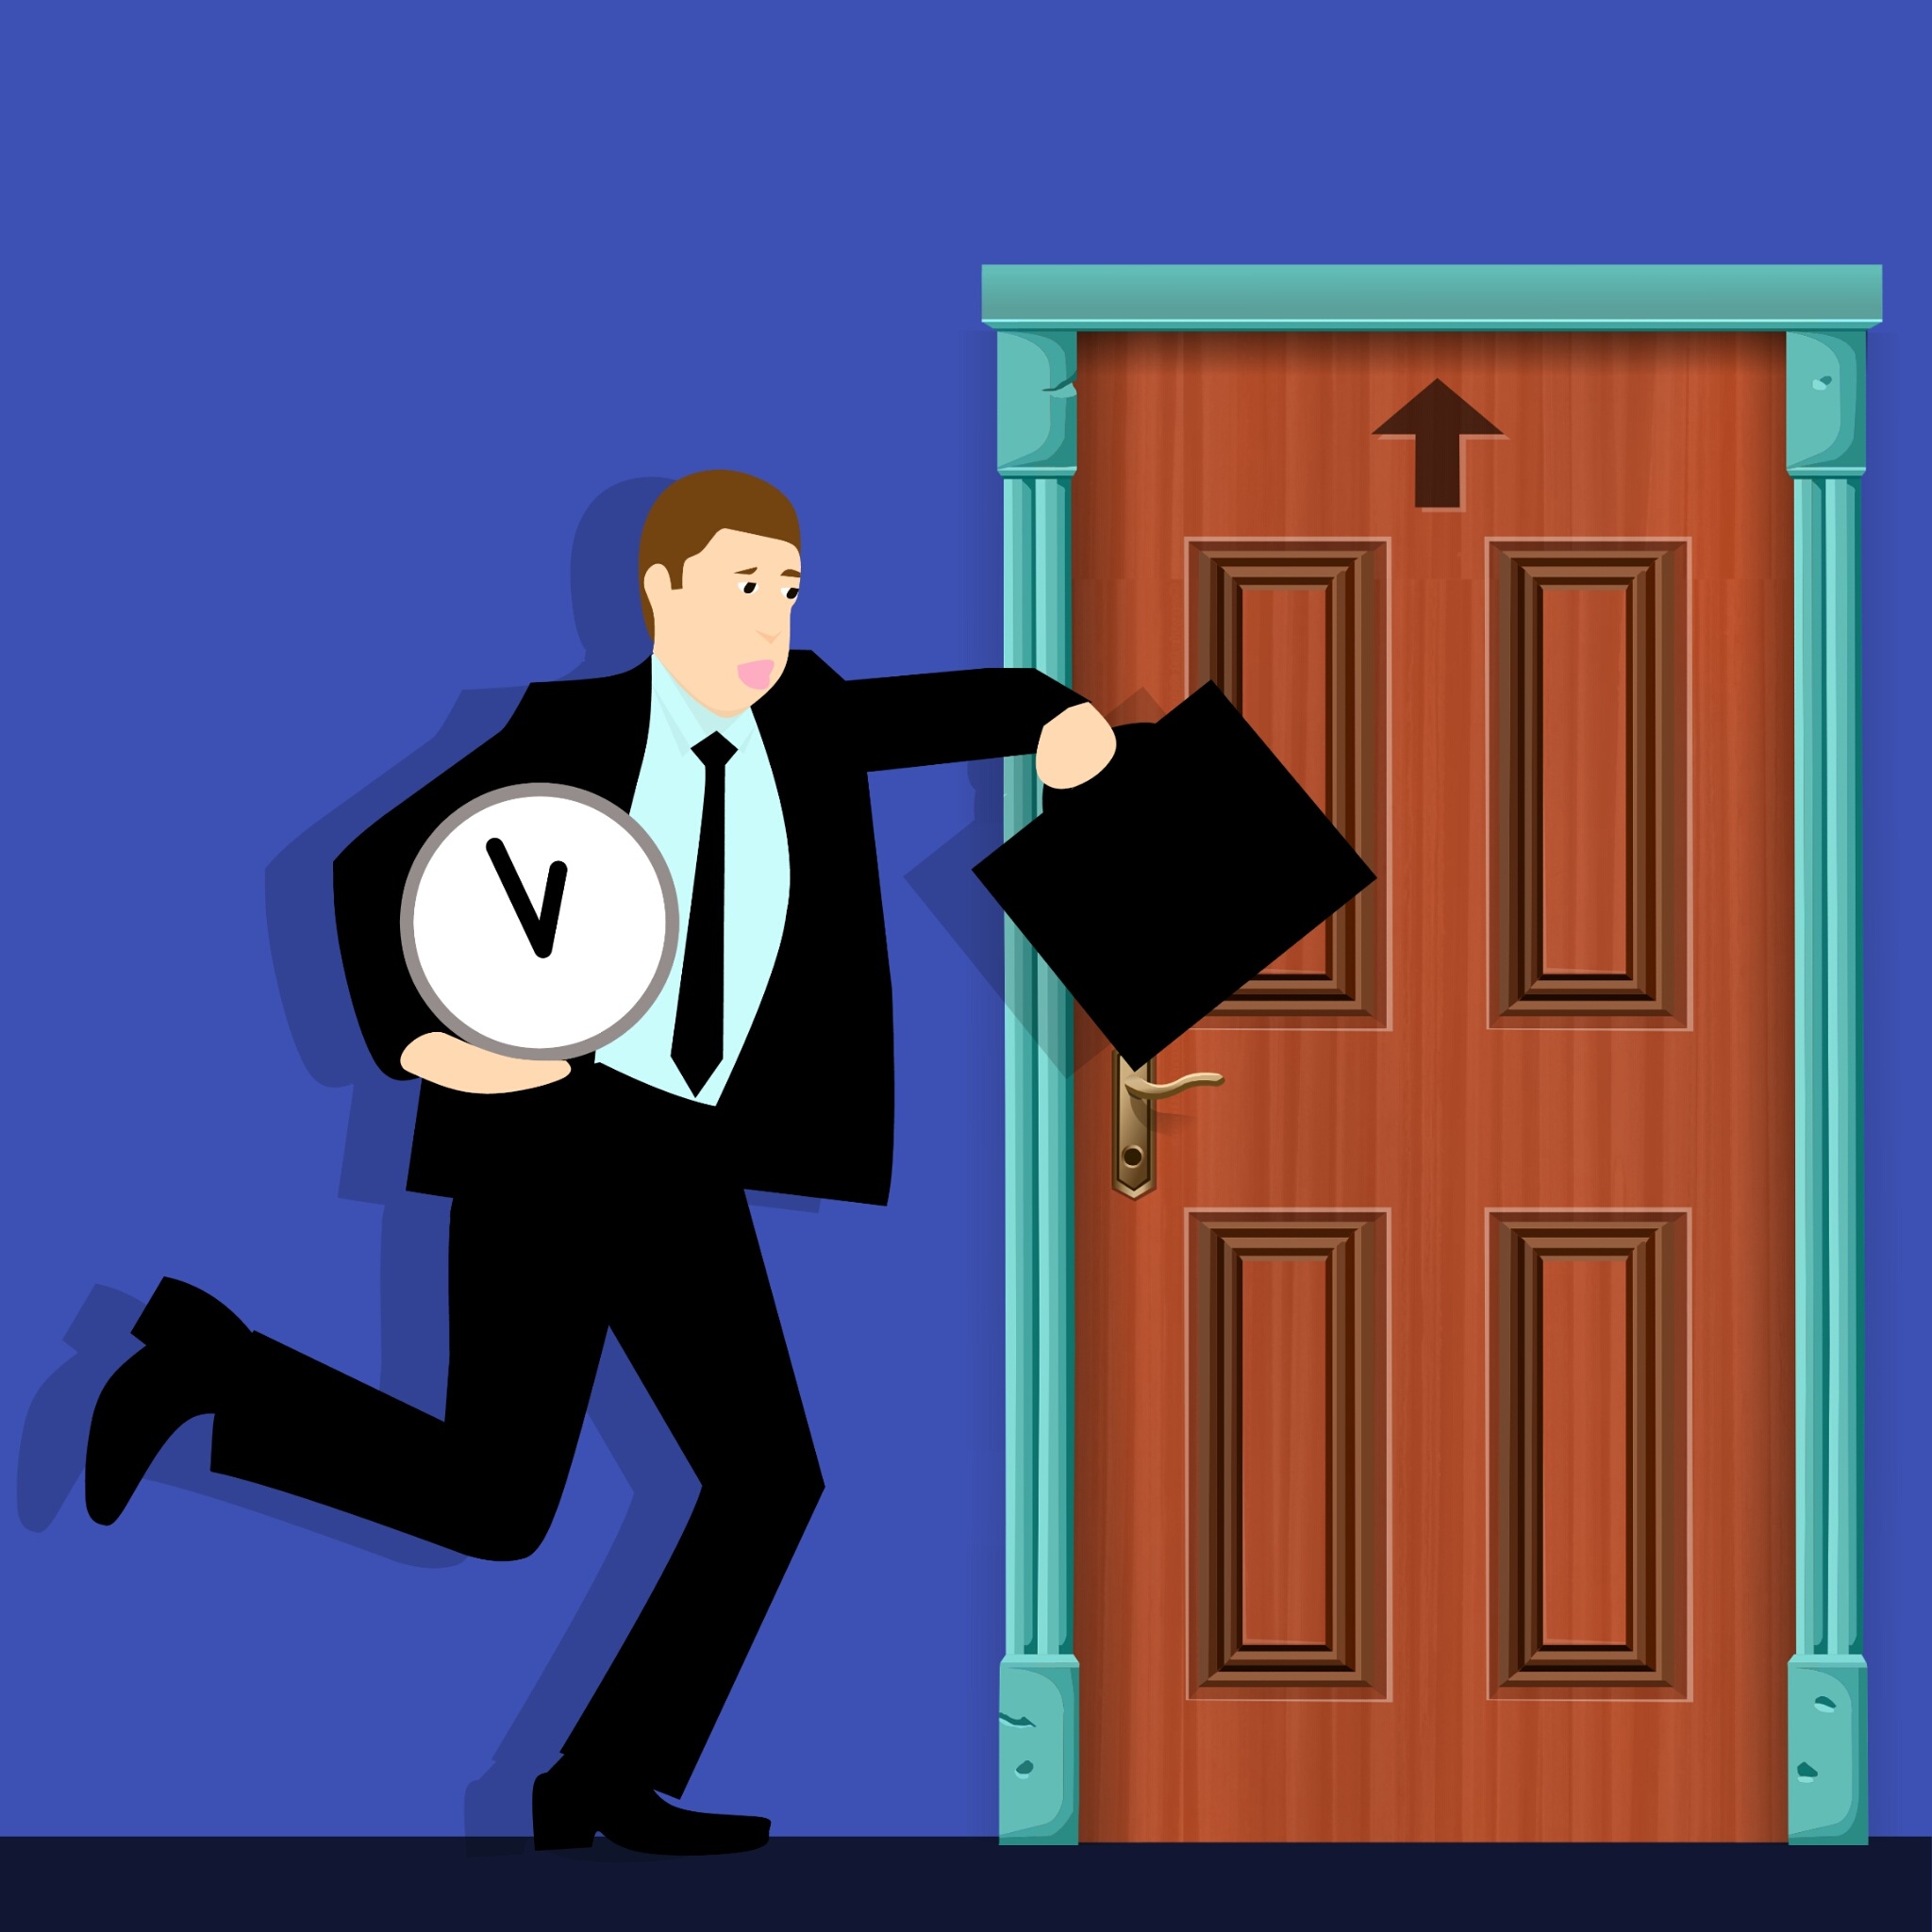
time, late, working late, delay, too late, rush, business, business people, businessman, business man isolated, men, business meeting, business man asian, young business man, men portrait, cartoon, human behavior, art, illustration, gentleman, conversation, computer wallpaper, fictional character